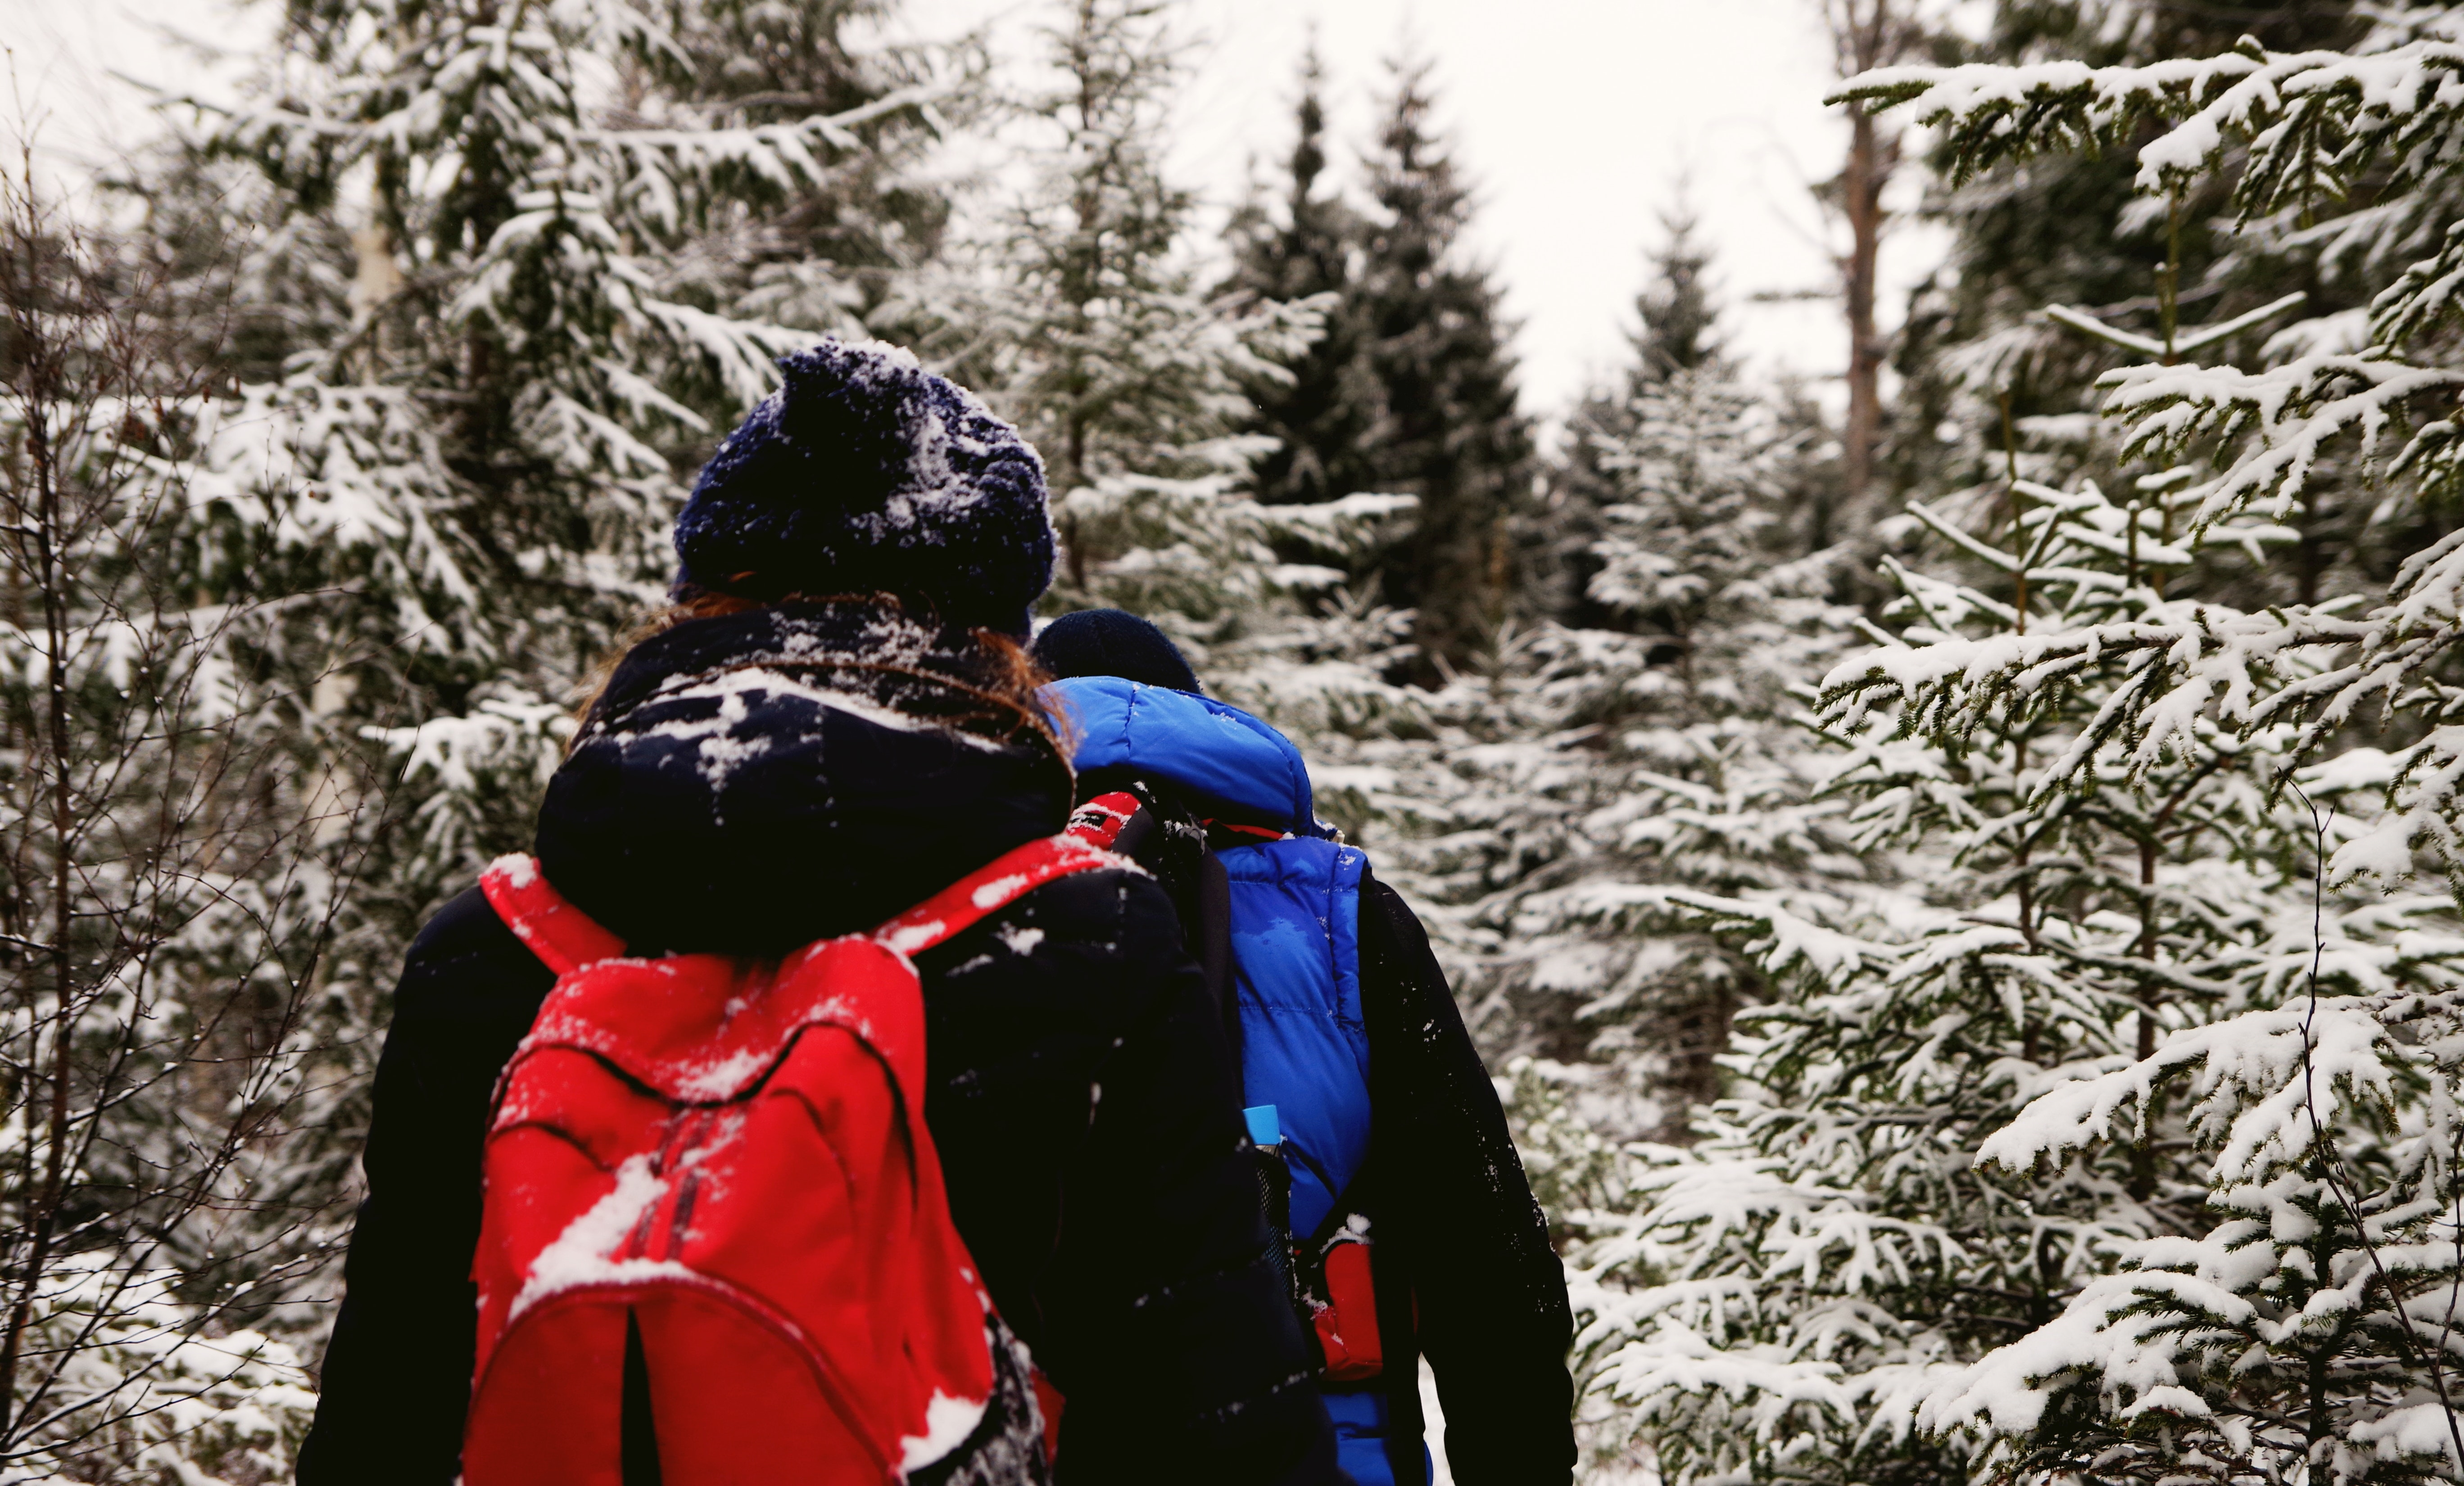
snow, winter, wilderness, adventure, freezing, tree, backpacking, outerwear, recreation, forest, footwear, headgear, hiking, mountaineer, geological phenomenon, jacket, plant, mountaineering